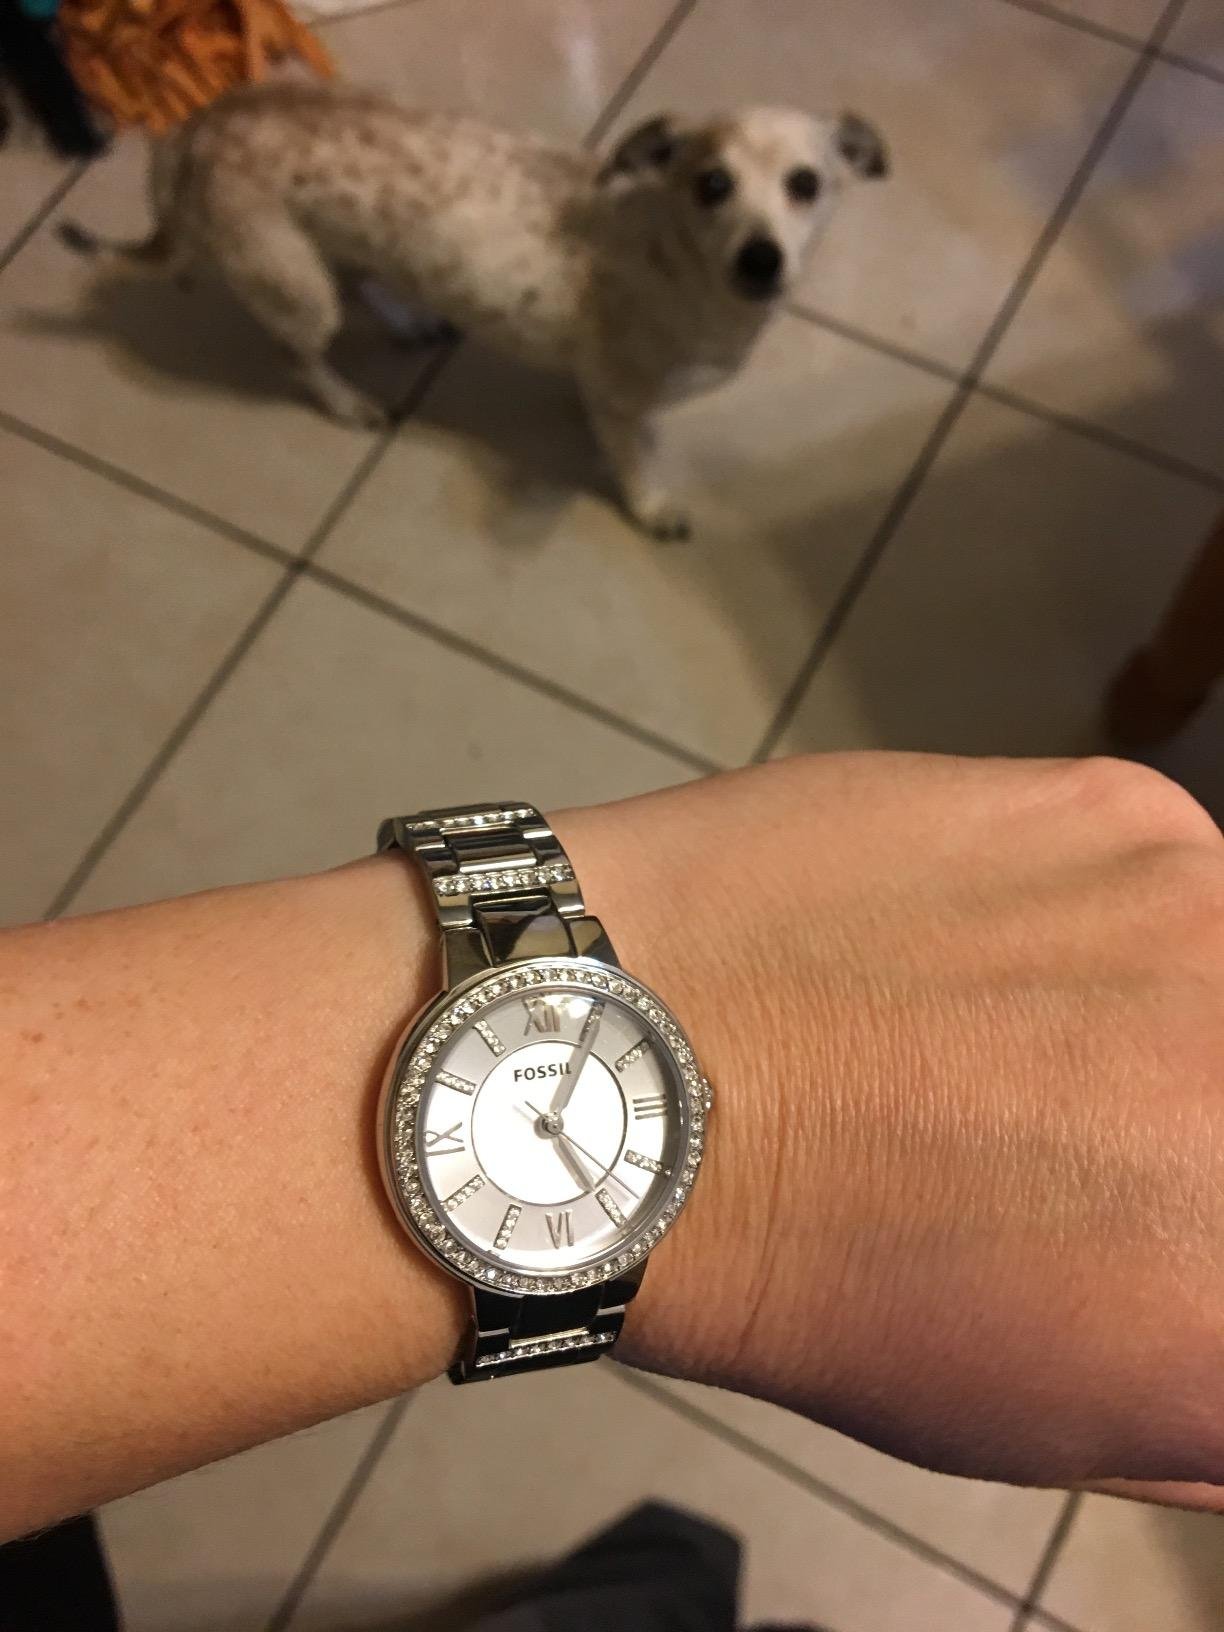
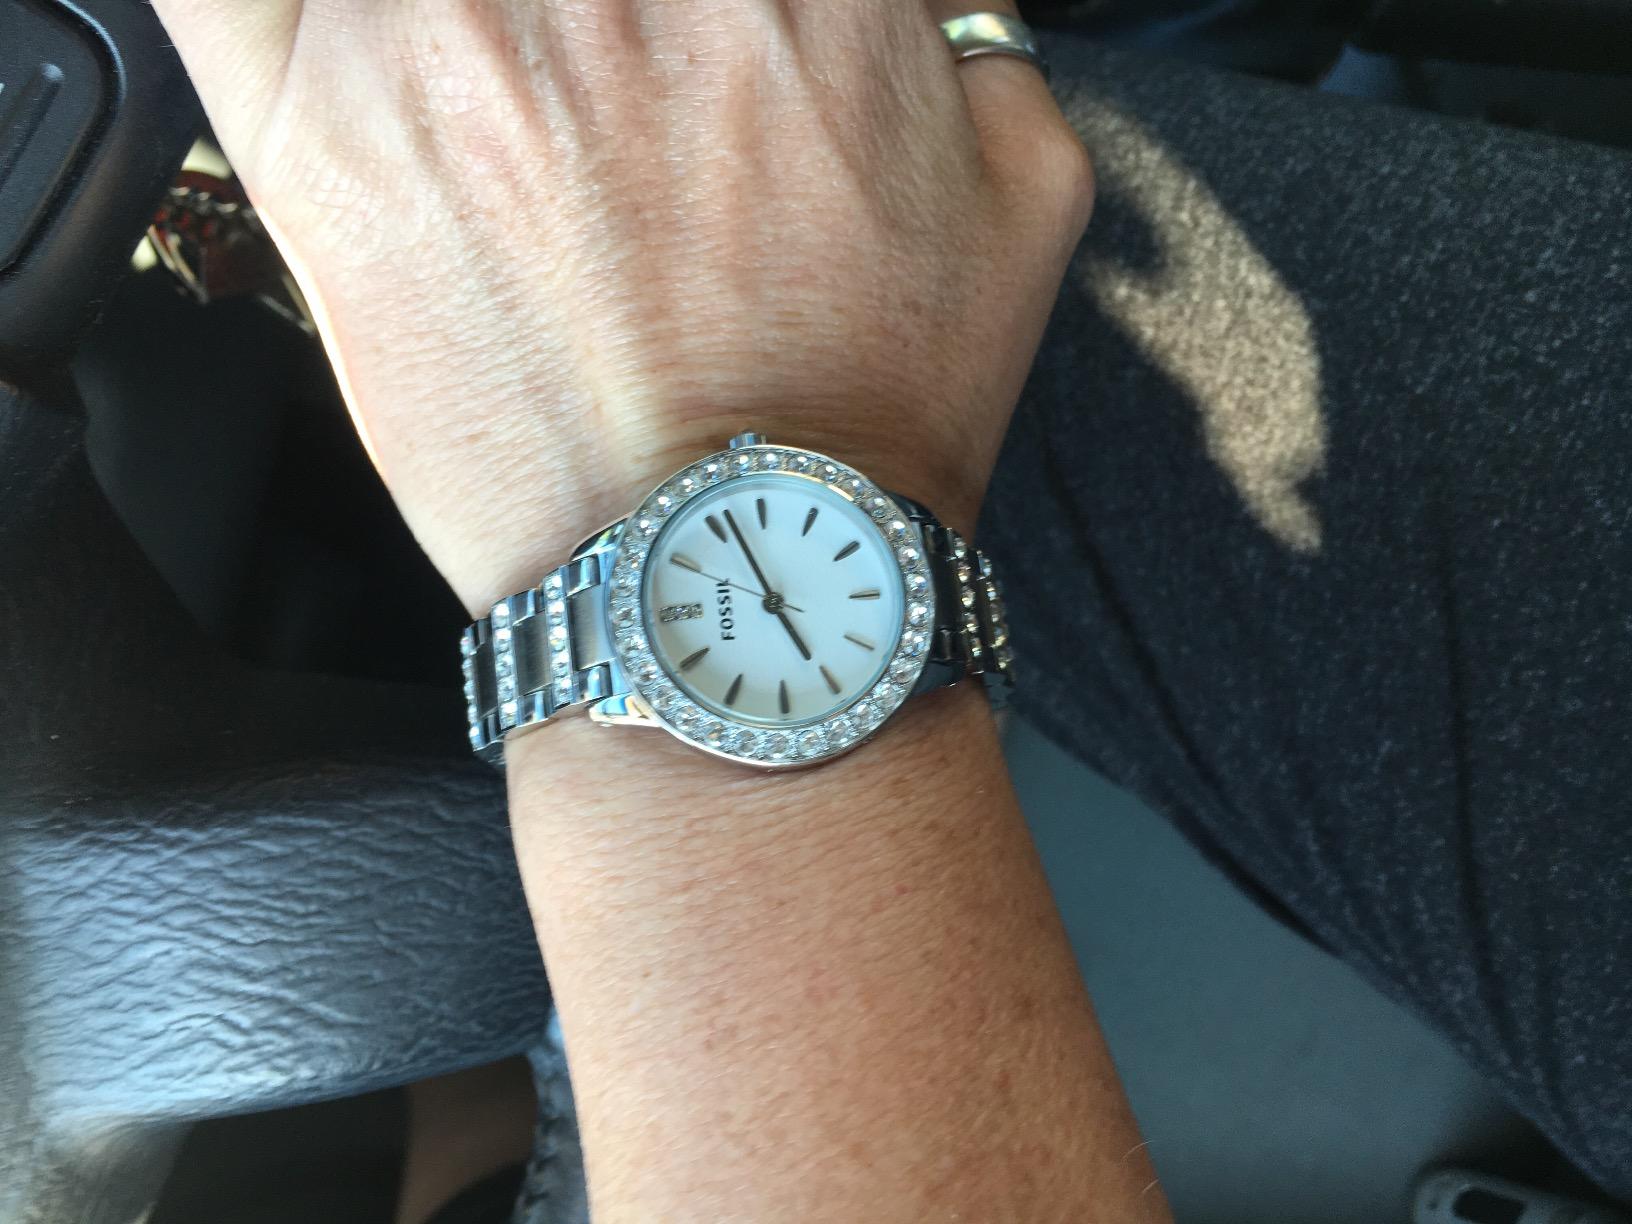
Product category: accessories_watch
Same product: no